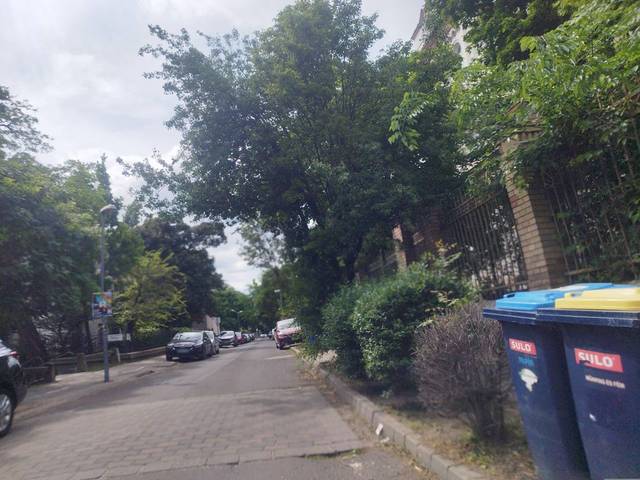
Region: Hungary
Coordinates: 47.48, 19.047